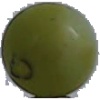
Label: Grape White 4